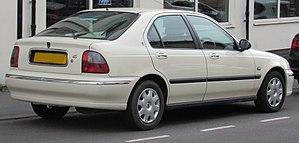
La Rover 45 est une automobile de classe familiale fabriquée par l'ancien constructeur anglais MG Rover de 1999 à 2005 et a été restylée en 2004. Elle a remplacé la 400.